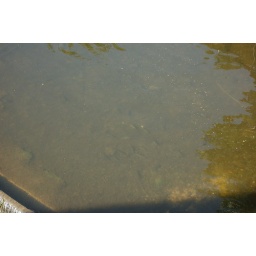
Live fish in the river cam, by Jesus Lock.